Romania

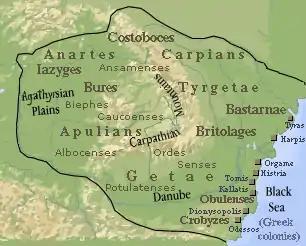
Dacia under Burebista, BC

It is believed that the tribes responsible for creating the Bronze Age culture on the territory of modern Romania belonged to the Indo-European group of Thracians. Strabo, in "Geographica", notes that the Getae spoke the same language as the Thracians, and the Dacians the same language as the Getae. However, the earliest account of the Getae is attributed to Herodotus. The conquest of Dacia by the Romans led to the fusion of two cultures—the Daco-Romans became the ancestors of the Romanian people. After Dacia became a province of the Roman Empire, elements of Roman culture and civilisation—most notably Vulgar Latin, which laid the foundation for the development of the Romanian language—were introduced.